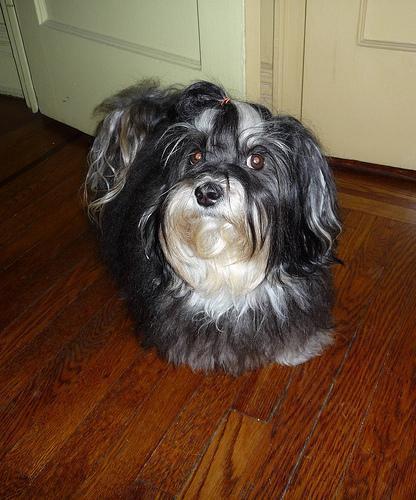
havanese